Howard Justus McGinnis

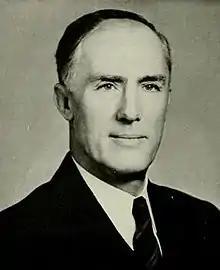
Meadows pictured in "The Tecoan 1945", East Carolina yearbook

Howard Justus McGinnis (April 4, 1882 – August 26, 1971) was an interim president of East Carolina Teachers College, now called East Carolina University. The McGinnis Theater at East Carolina University is named in his honor.